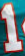
Number: 1